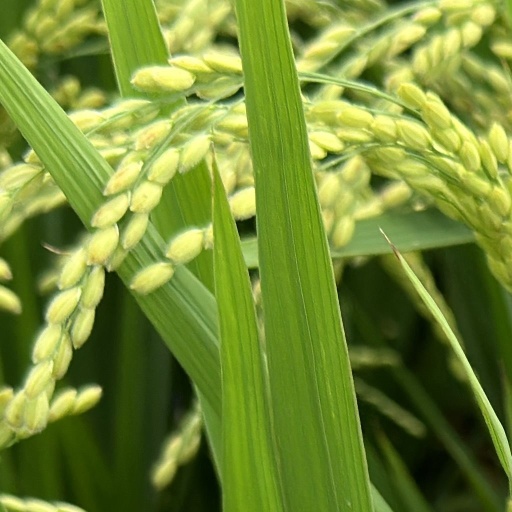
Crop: rice